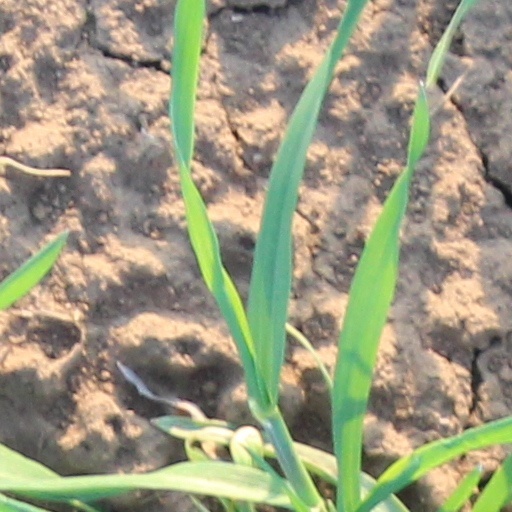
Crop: wheat